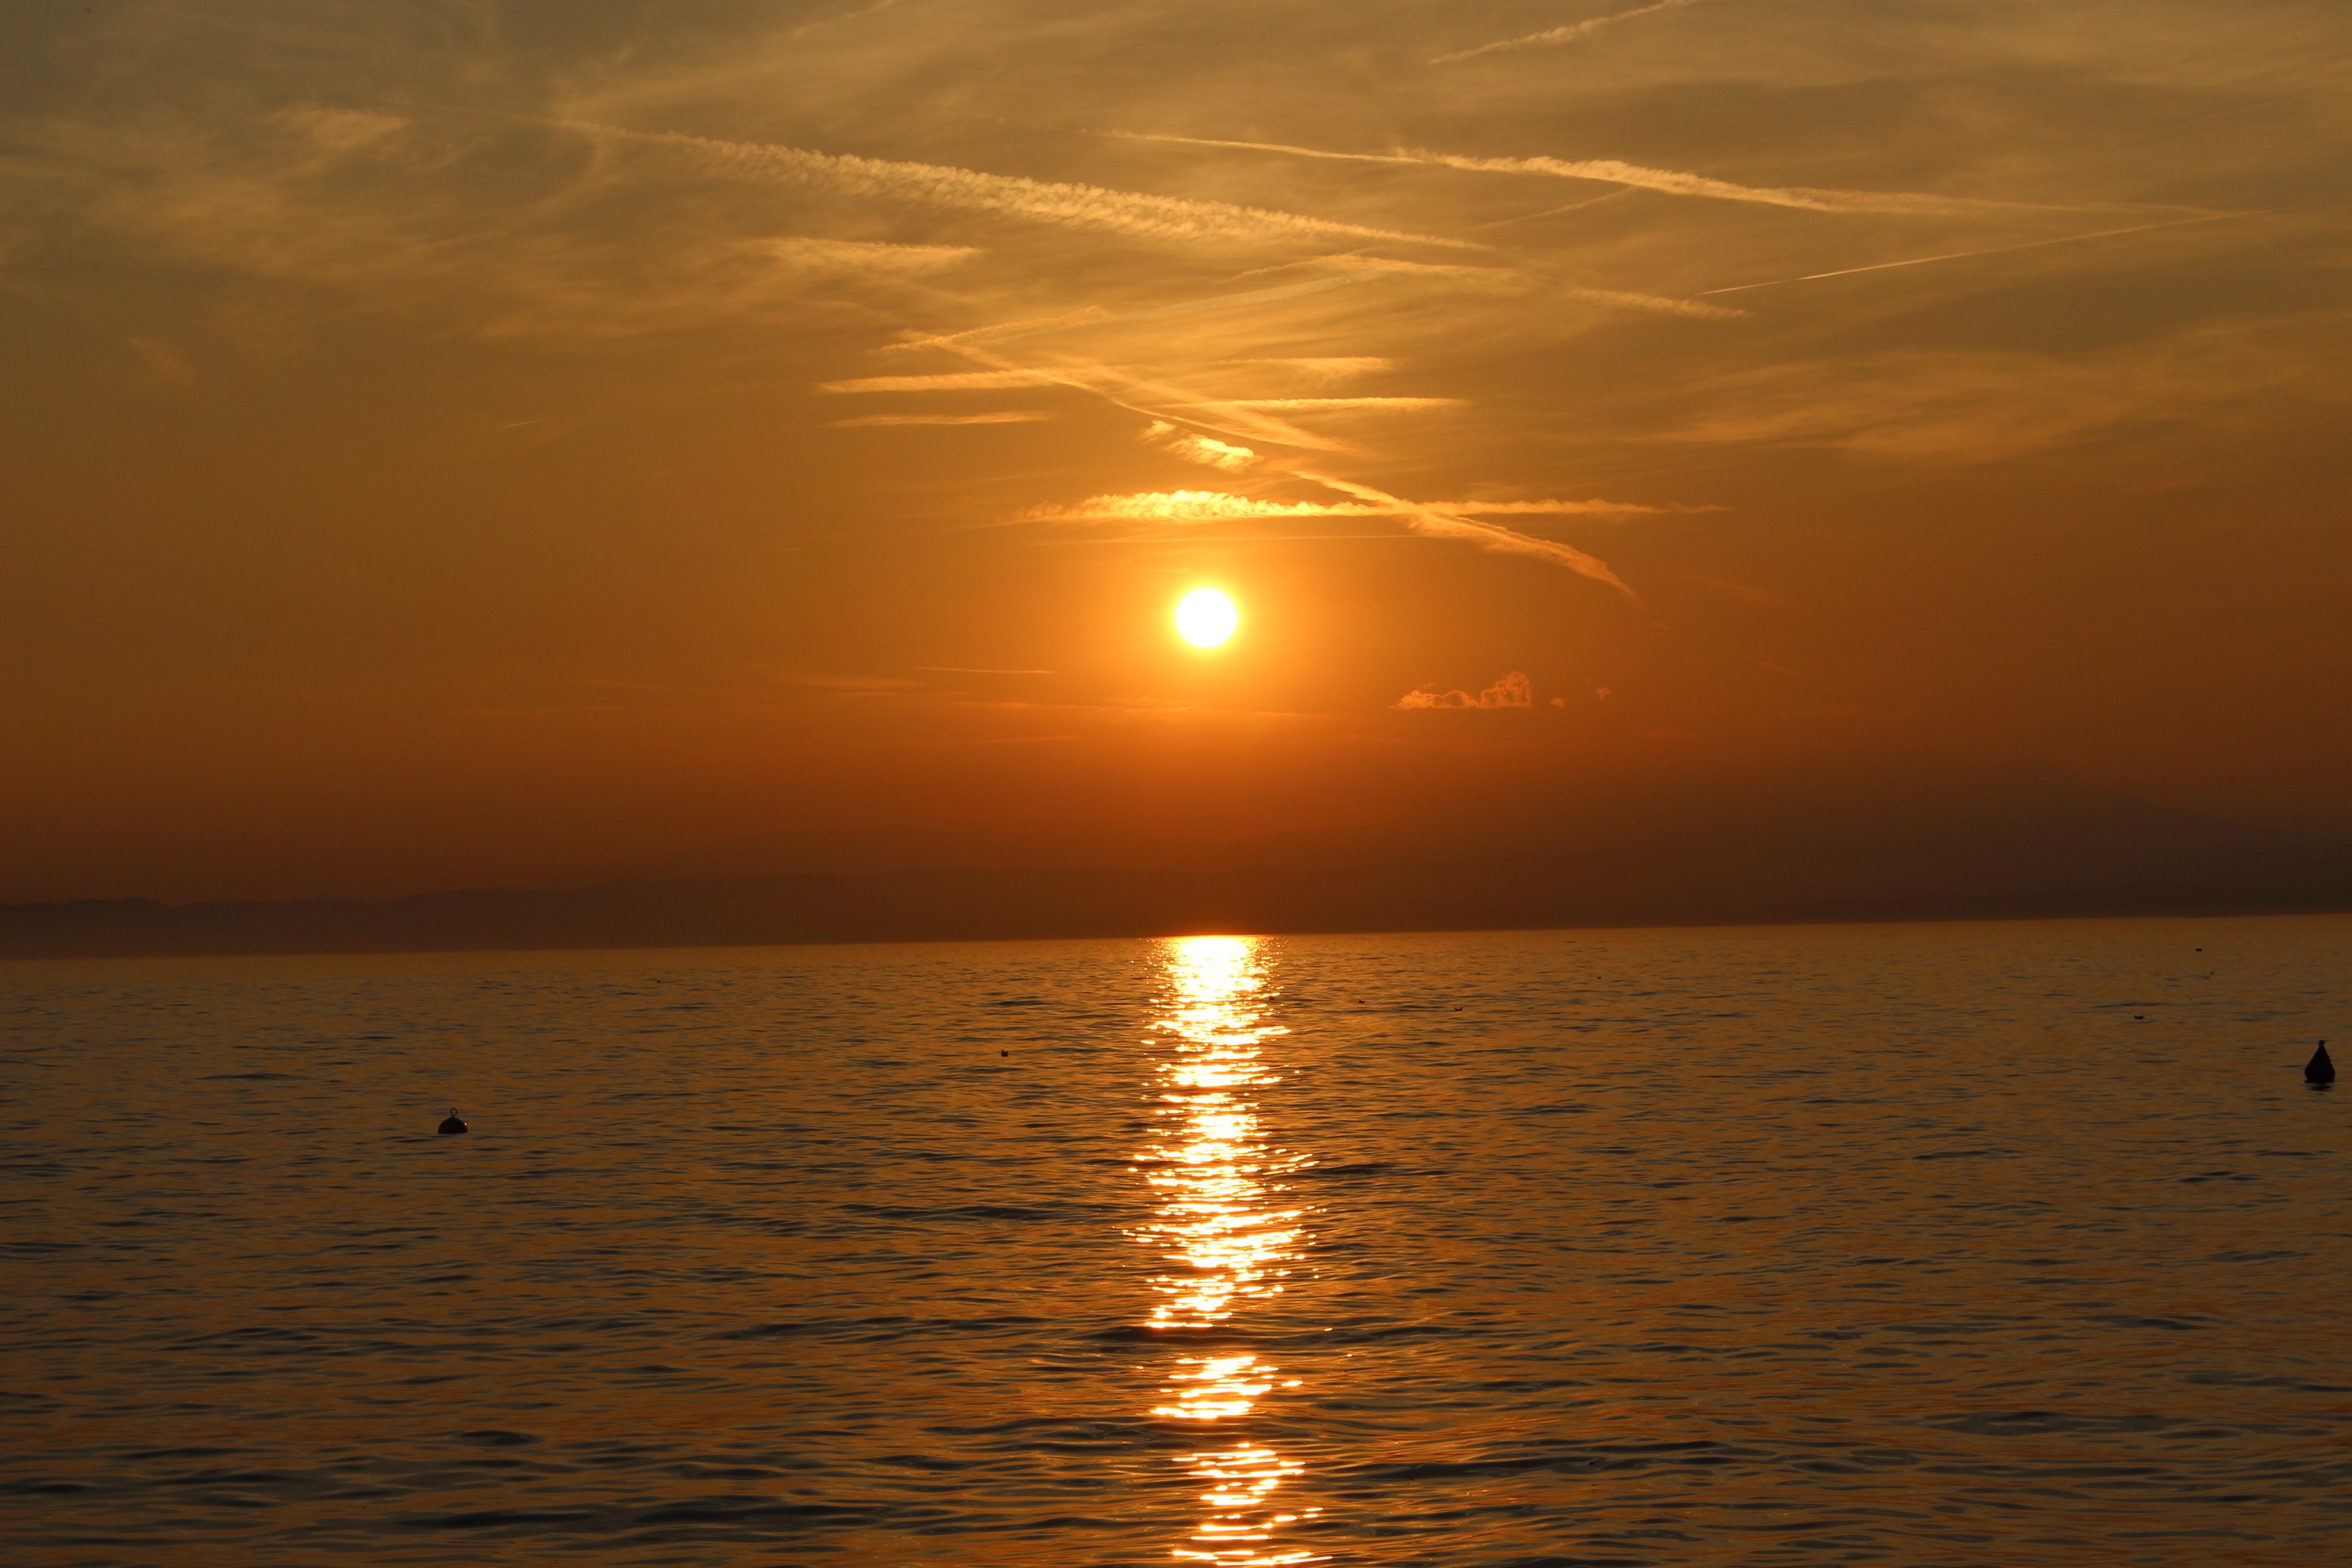
beach, landscape, sea, coast, water, ocean, horizon, sun, sunrise, sunset, sunlight, morning, dawn, summer, dusk, idyllic, evening, reflection, italy, garda, bank, picturesque, promenade, mood, malcesine, afterglow